Košice Peace Marathon

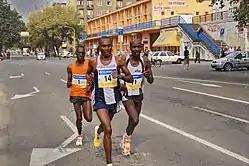
Runners at the 2006 edition

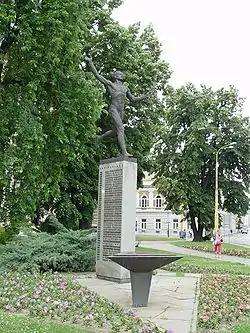
Memorial of the Košice Peace Marathon at the Marathon Square in Košice, Slovakia

The course records are 2:21:08 for women (set by Rebecca Tanui in 2024) and 2:06:55 hours for men (set by Philemon Rono in 2023).